Ave Pildas

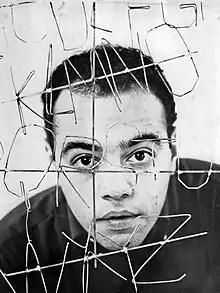
Late 1950s, a self-portrait of Ave Pildas while attending Design School at Cincinnati Art Academy.

Ave Pildas (born September 16, 1939) is an American photographer, designer, and art educator known for his work in both the music industry and fine arts. He gained recognition for his early photographs of jazz musicians, including Nina Simone, Dizzy Gillespie, John Coltrane and Dave Brubeck, that were published in "DownBeat" magazine during the 1960s. His fifty year practice reflects photography’s dual role as an instrument of social justice and social concerns as well as its various manifestations as an artform.